Hawaii

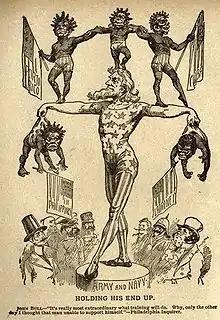
In 1899 Uncle Sam balances his new possessions, which are racistly depicted in the pickaninny stereotype; the figures are Puerto Rico, Hawaii, Cuba, Philippines and "Ladrones" (the Mariana Islands, including Guam).

In January 1778, British Captain James Cook encountered the Hawaiian Islands serendipitously while crossing the Pacific during his third voyage of exploration. This marked the first documented contact by a European explorer with Hawaiʻi. Cook named the archipelago "the Sandwich Islands" in honor of his sponsor John Montagu, 4th Earl of Sandwich. Cook returned to the Hawaiian Islands in 1779 to resupply and over-winter, anchoring in Kealakakua off Hawaii Island for one month. Relations with the local people were peaceful then deteriorated and Cook was among those killed when violence broke out between the British and local Hawaiians.